Kenny Dorham

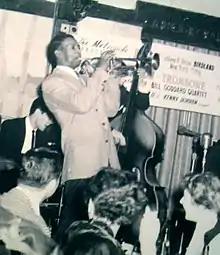
Dorham at Birdland in 1954

Dorham's later quartet consisted of some well-known jazz musicians: Tommy Flanagan (piano), Paul Chambers (double bass), and Art Taylor (drums). Their recording debut was "Quiet Kenny" for Prestige's New Jazz label, an album which featured mostly ballads. An earlier quartet featuring Dorham as co-leader with alto saxophone player Ernie Henry had released an album together under the name "Kenny Dorham/Ernie Henry Quartet." They produced the album "2 Horns / 2 Rhythm" for Riverside Records in 1957, with double bassist Eddie Mathias and drummer G.T. Hogan. In 1990, the album was re-released on CD under the name "Kenny Dorham Quartet featuring Ernie Henry".